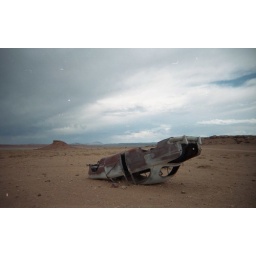
img118 Overturned rusty car in Painted Desert